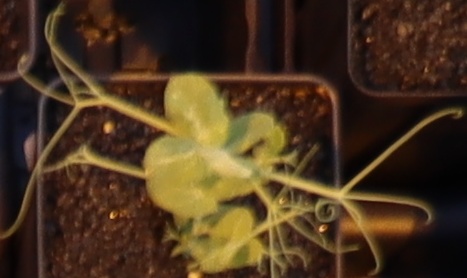
Label: Field Pea